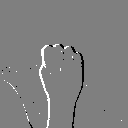
ASL letter: m